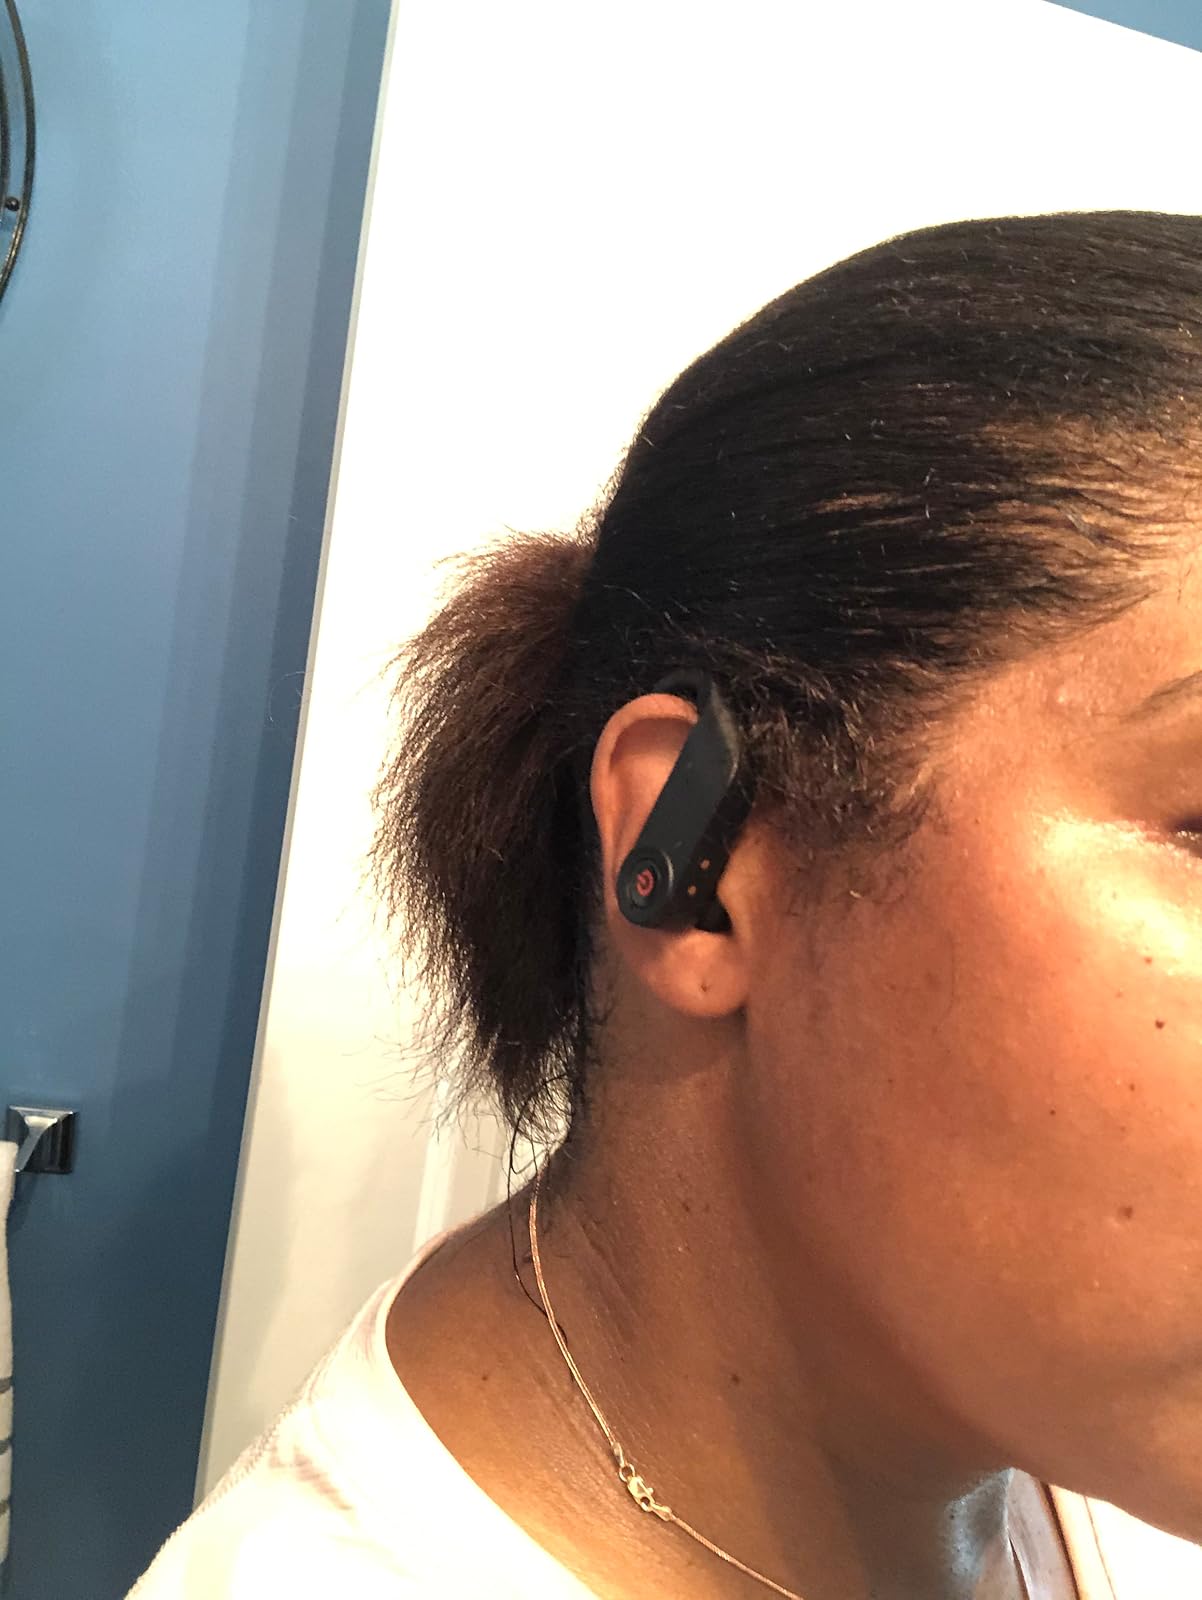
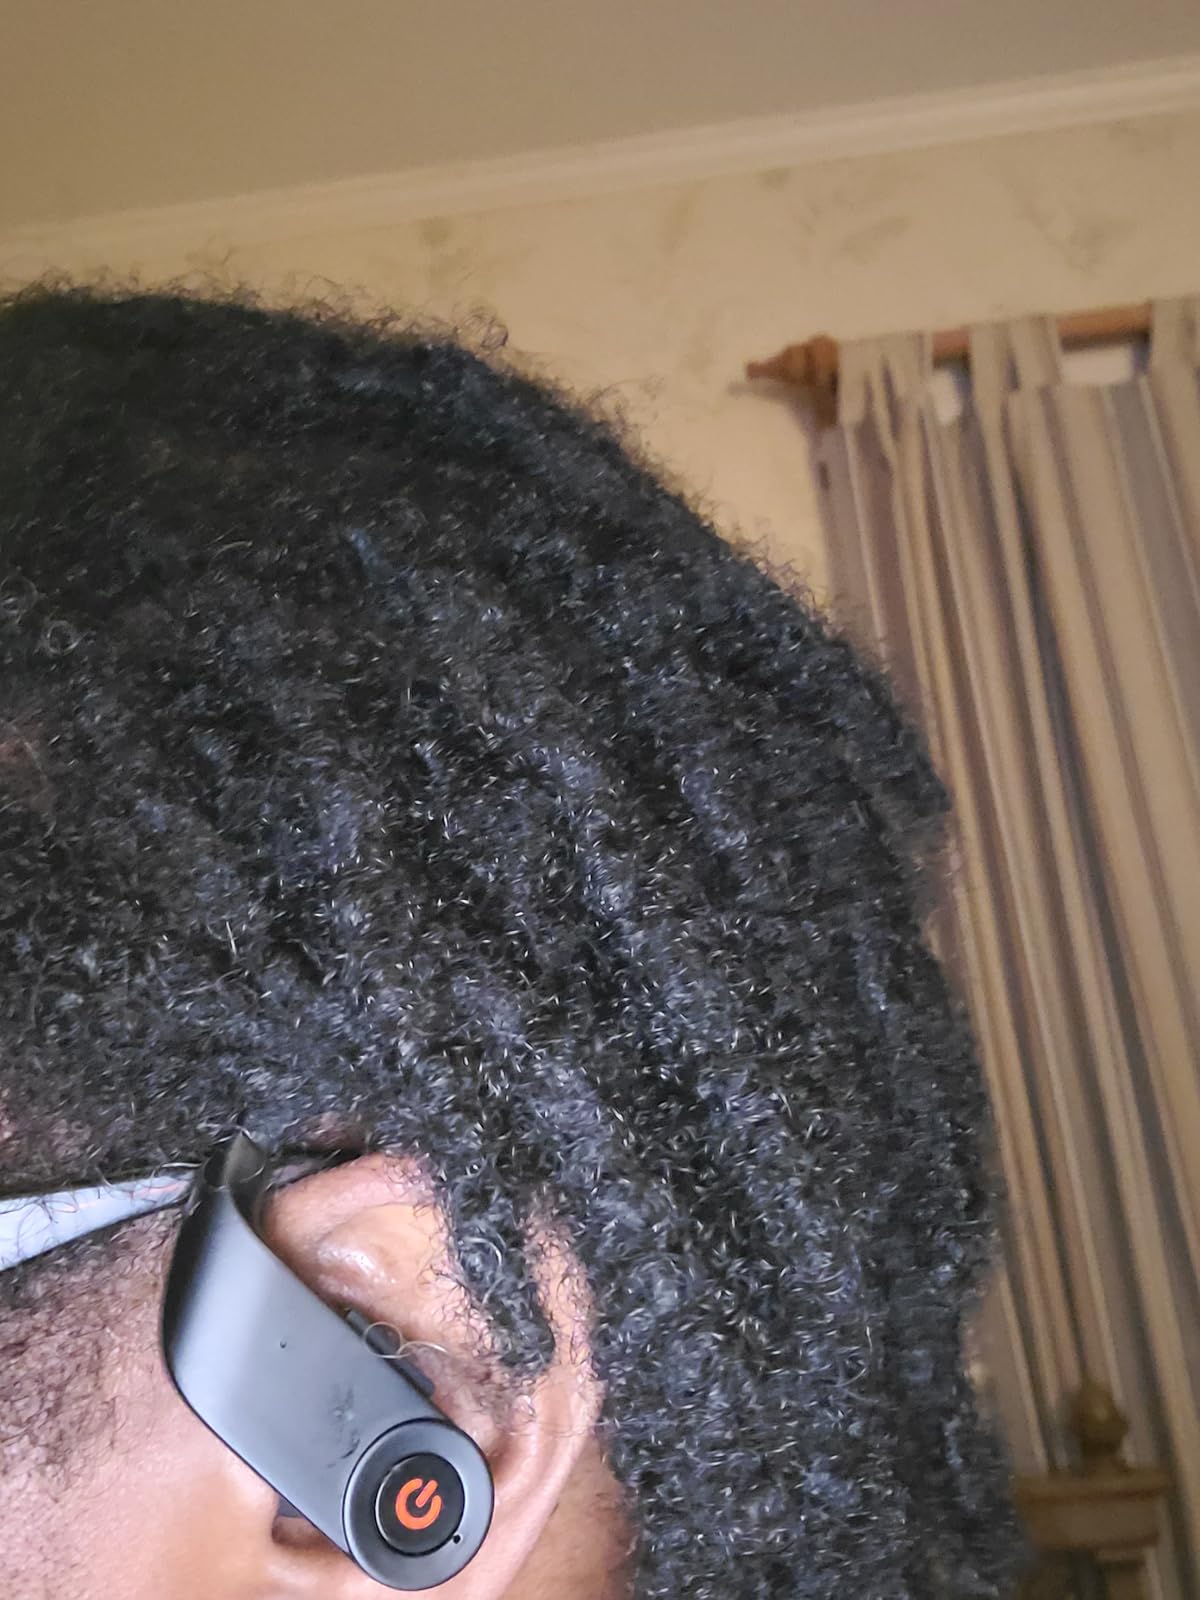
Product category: earbuds
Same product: yes